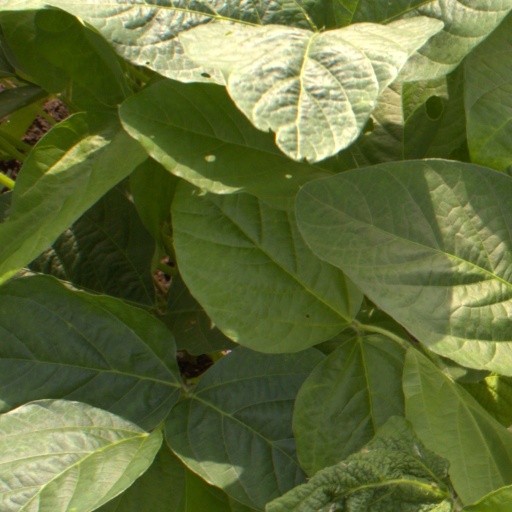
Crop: soybean